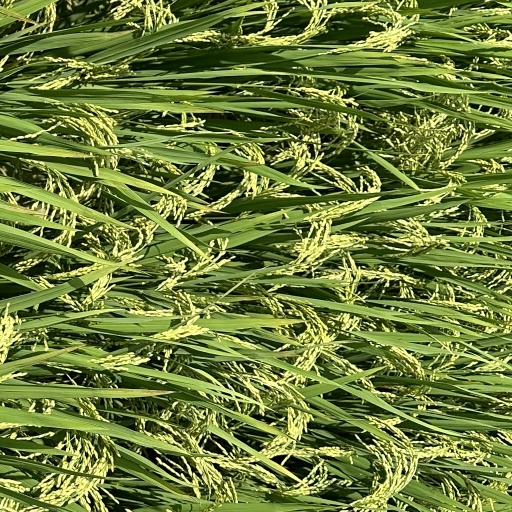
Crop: rice